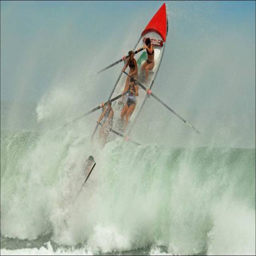
boat taking over a wave and flying high in the air .